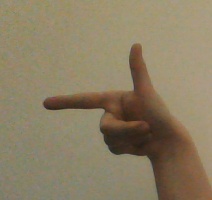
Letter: yaa